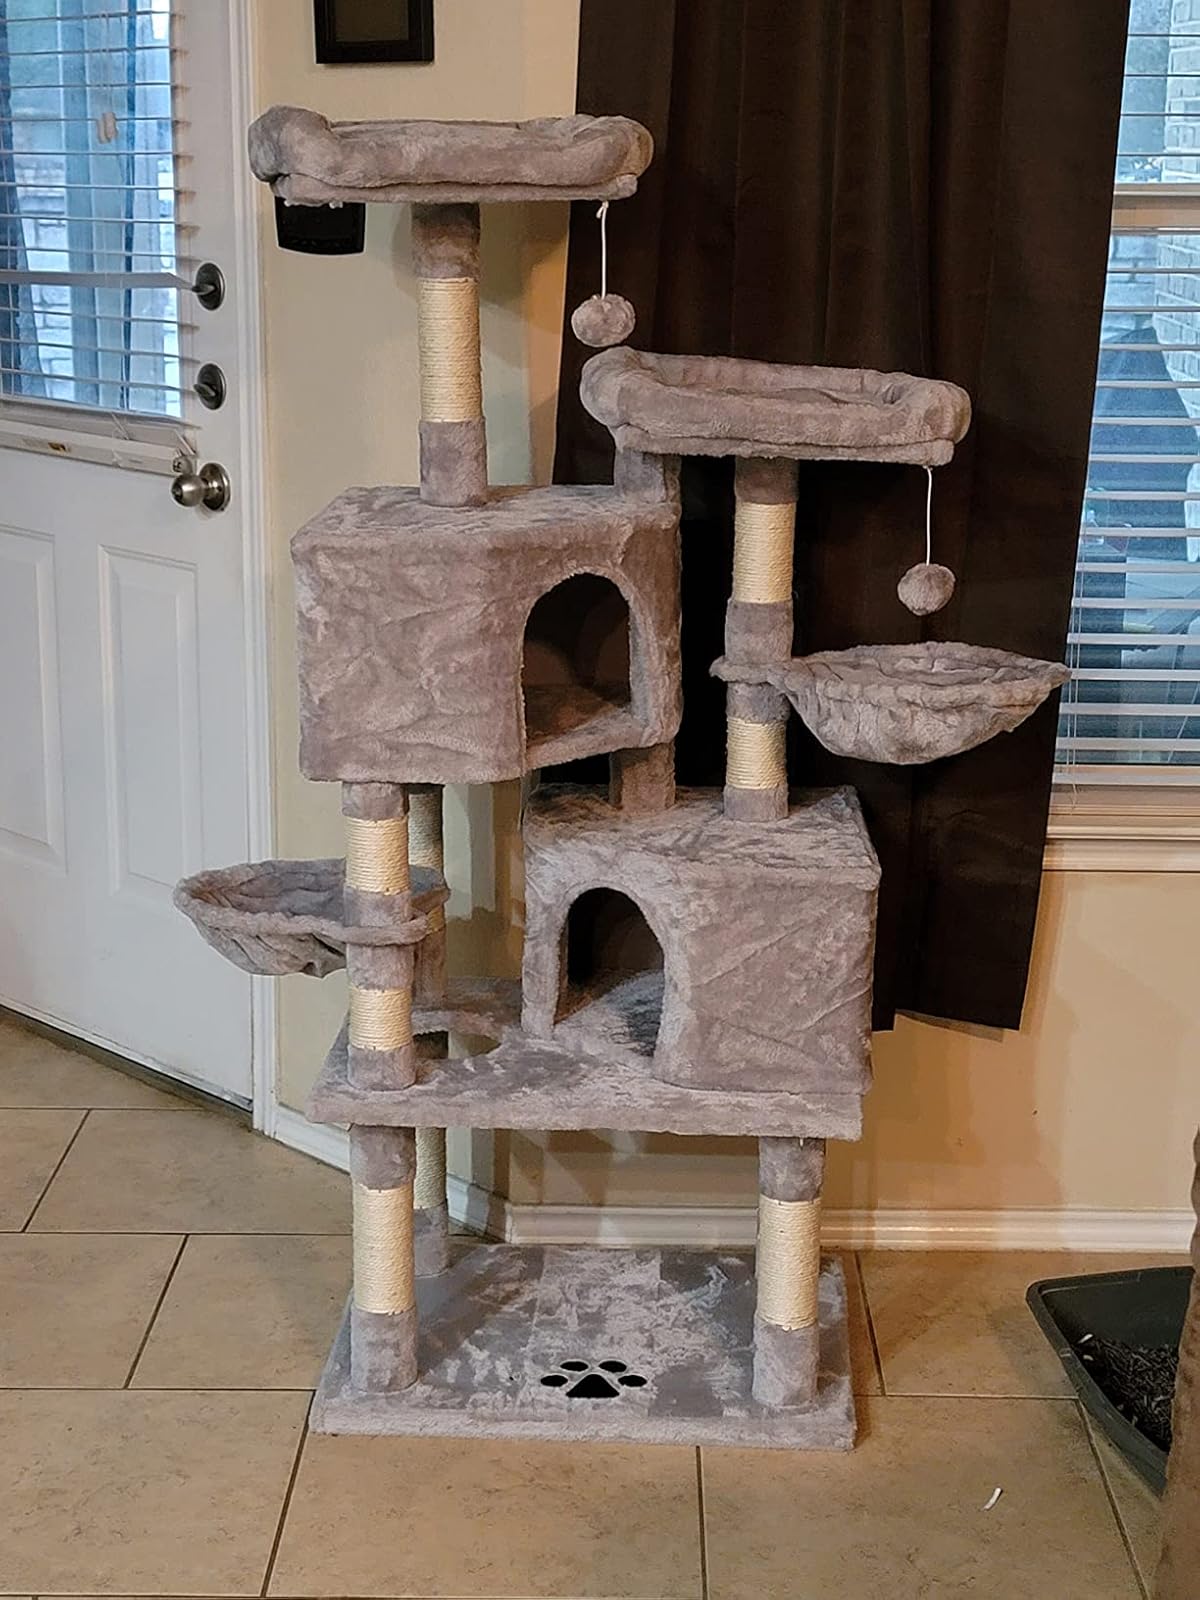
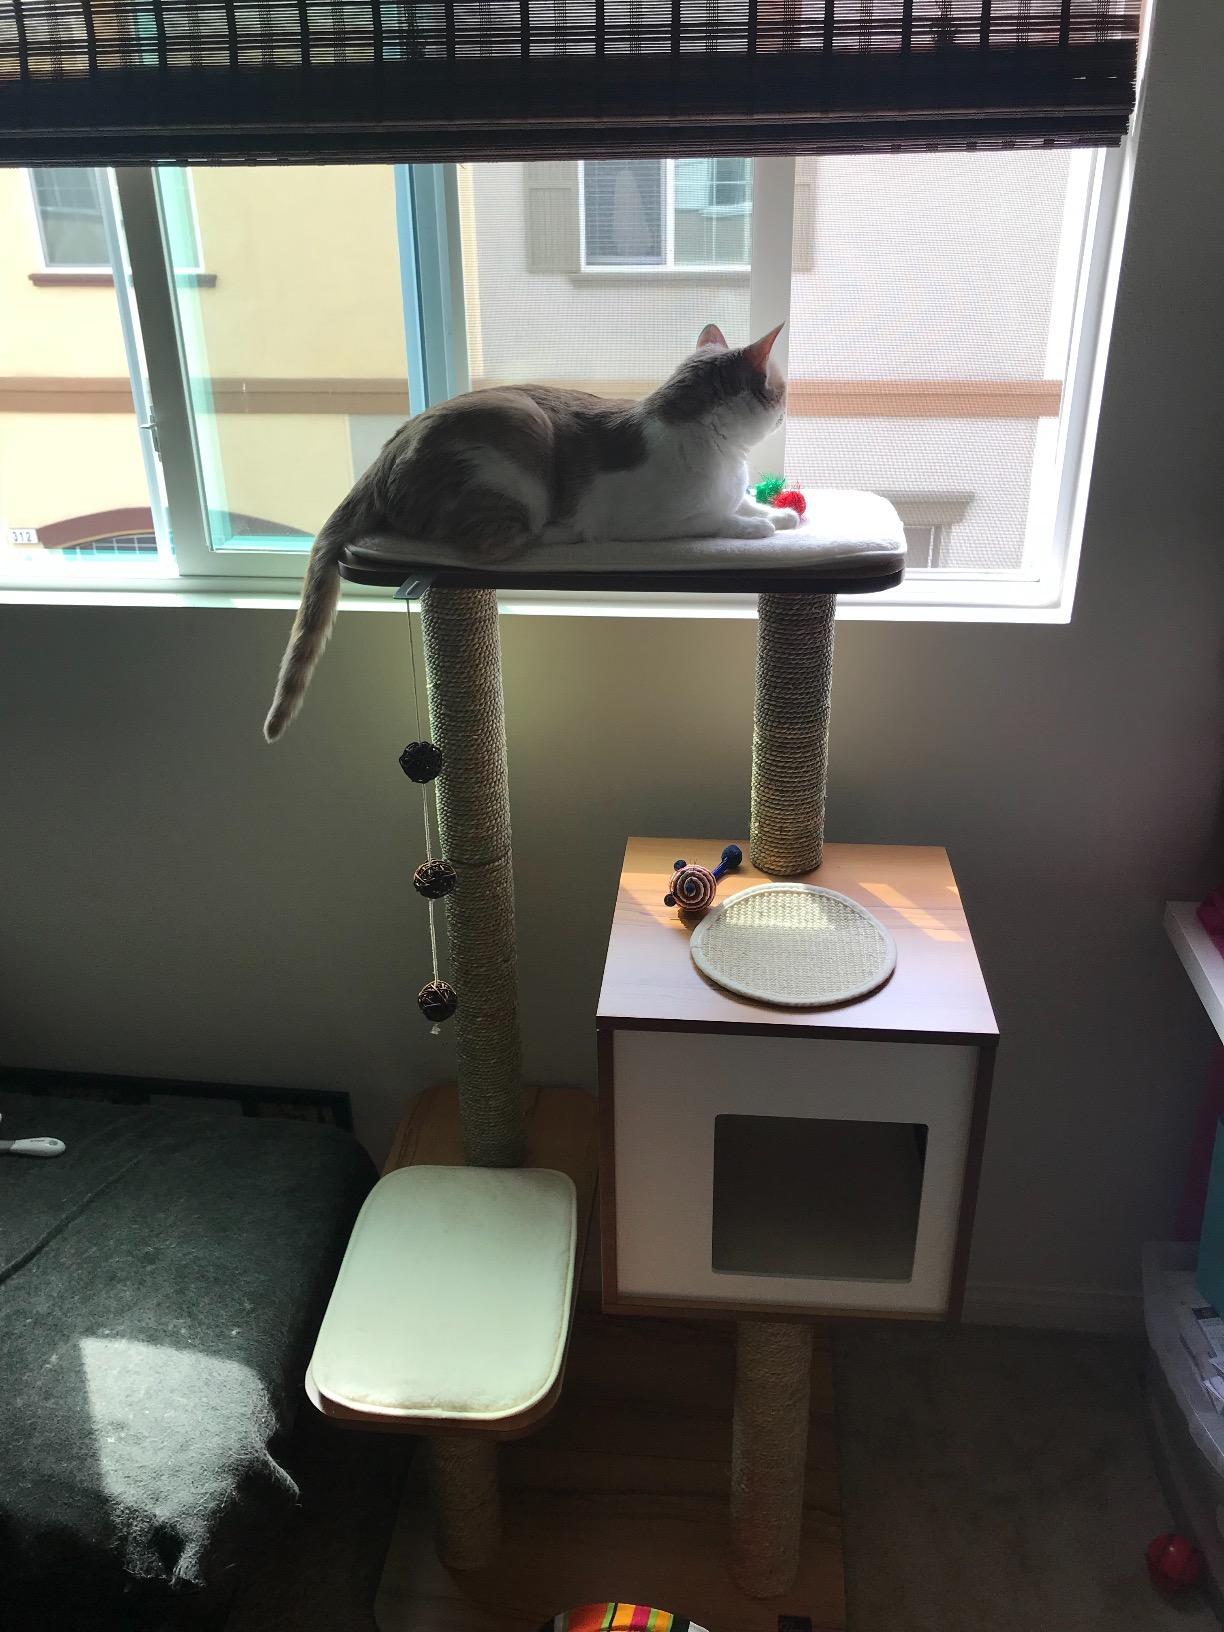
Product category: items_cat tree
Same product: no